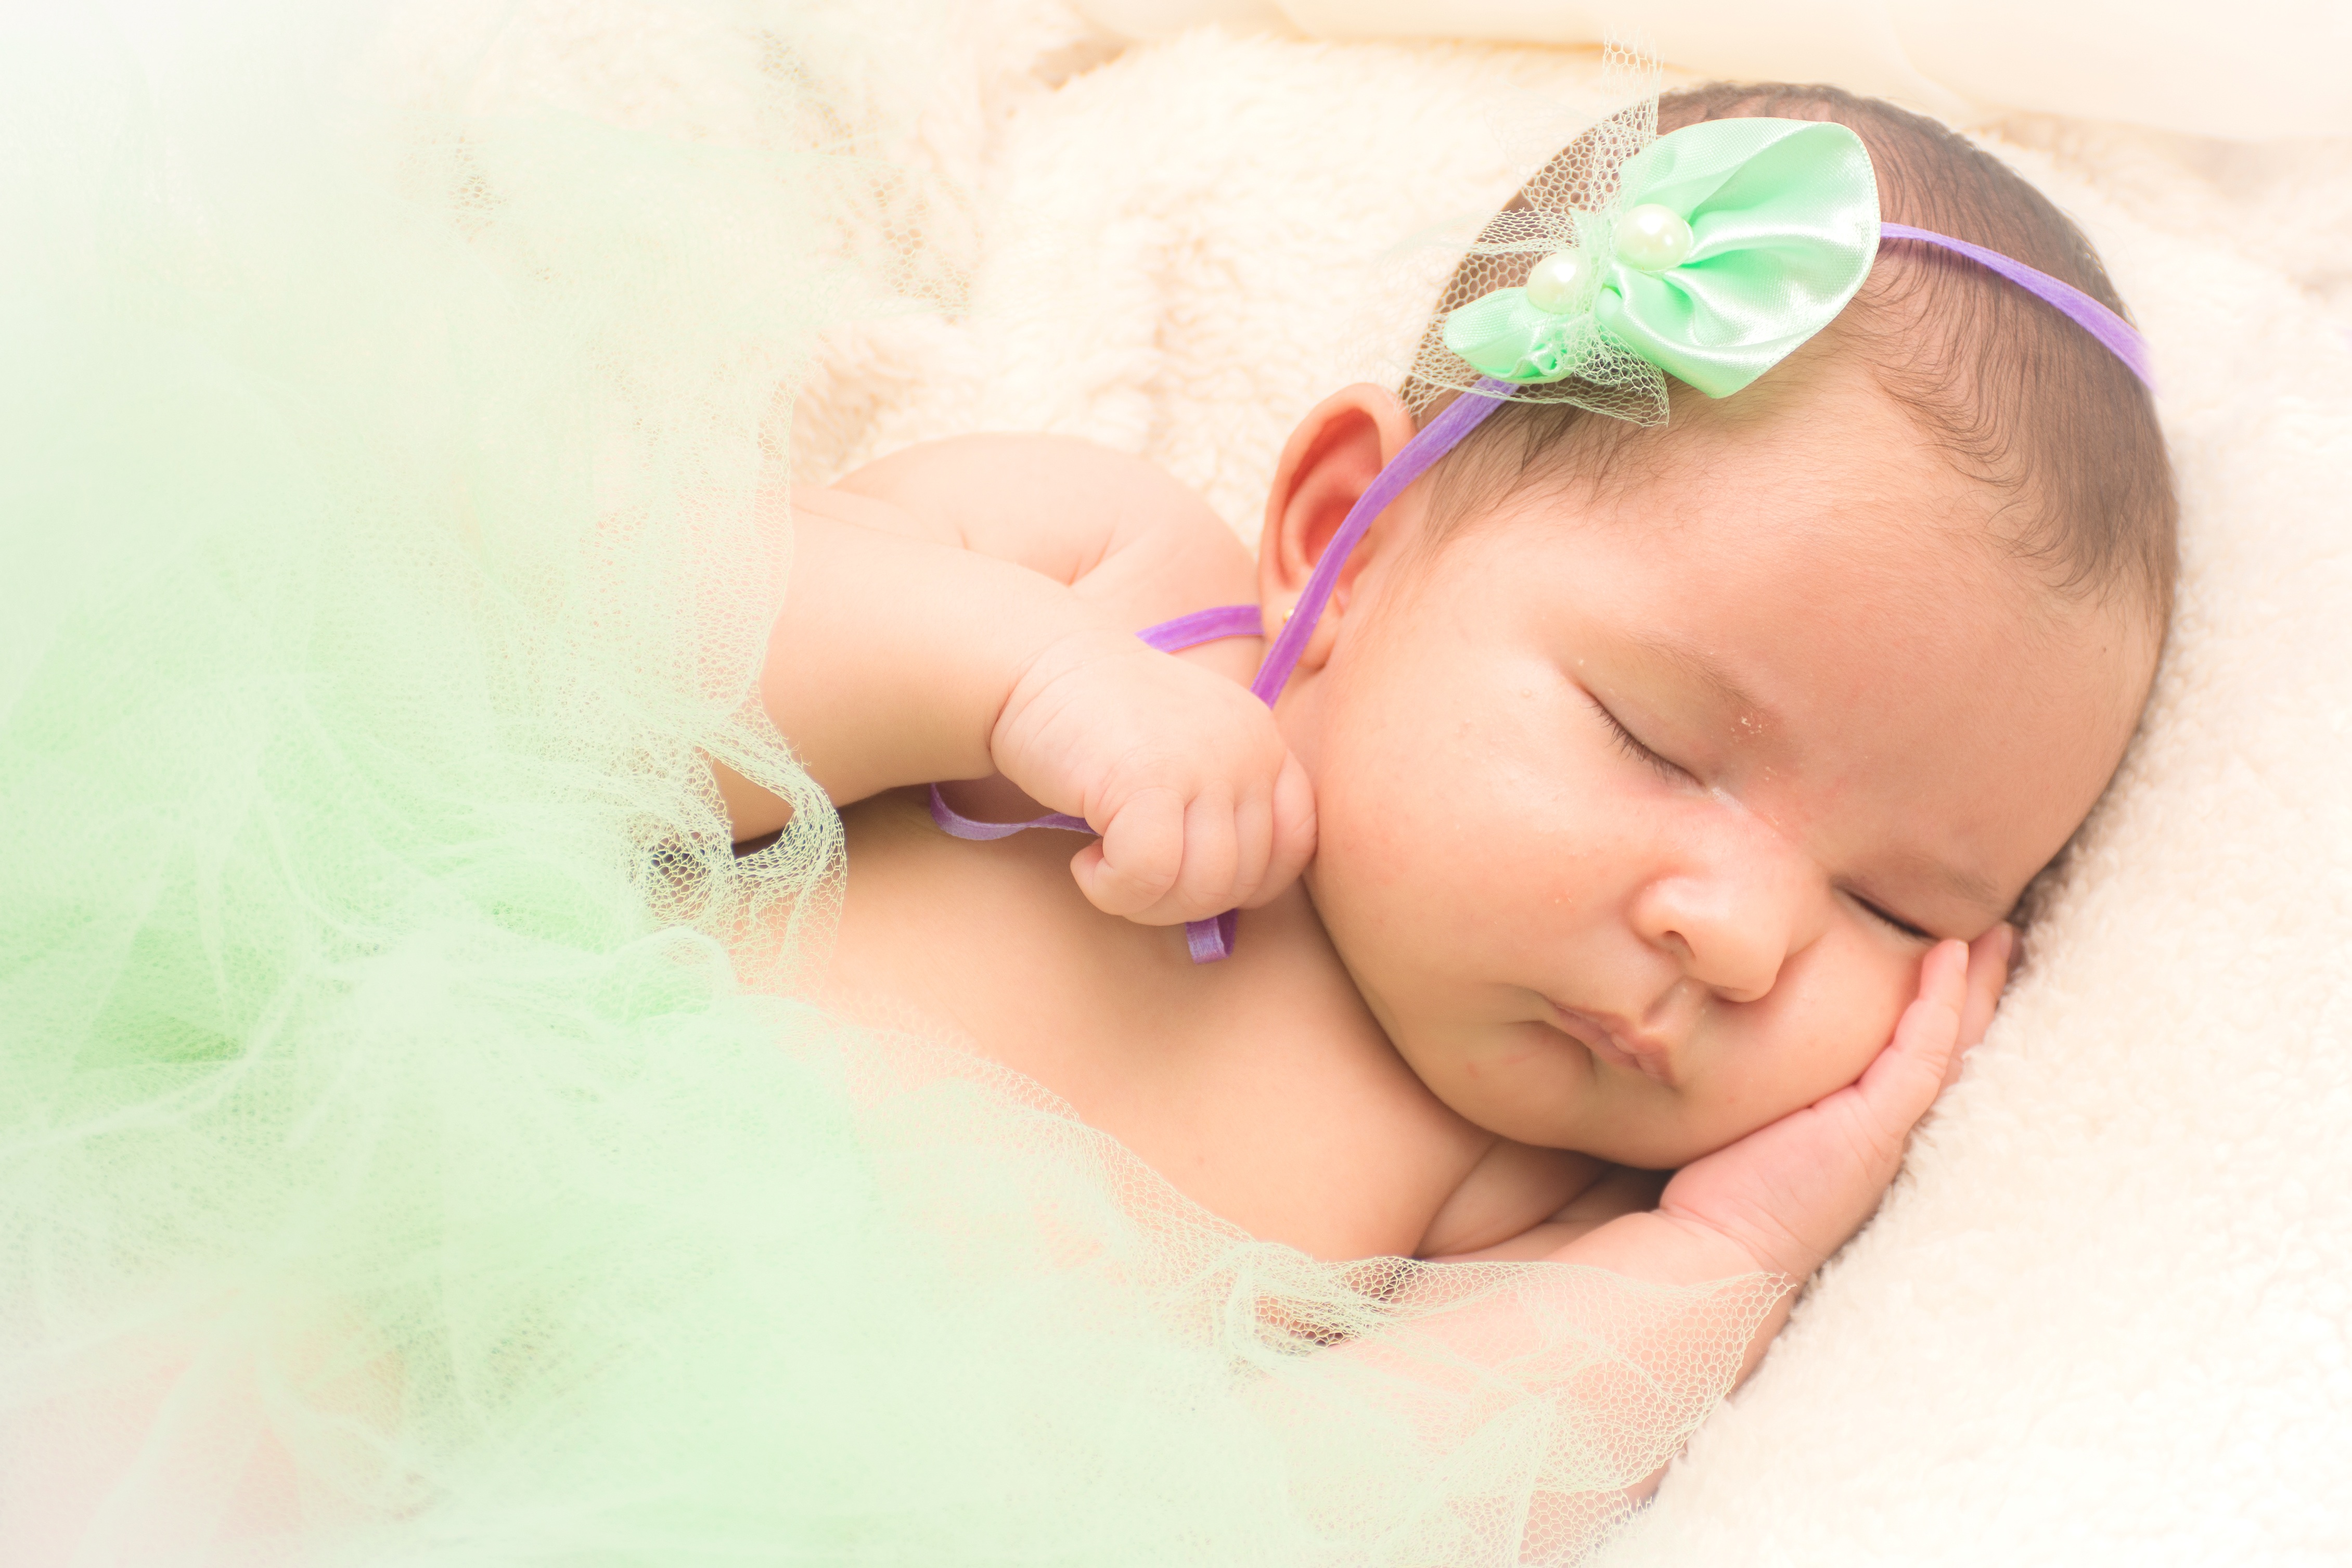
person, photography, child, face, infant, toddler, skin, interaction, photo shoot